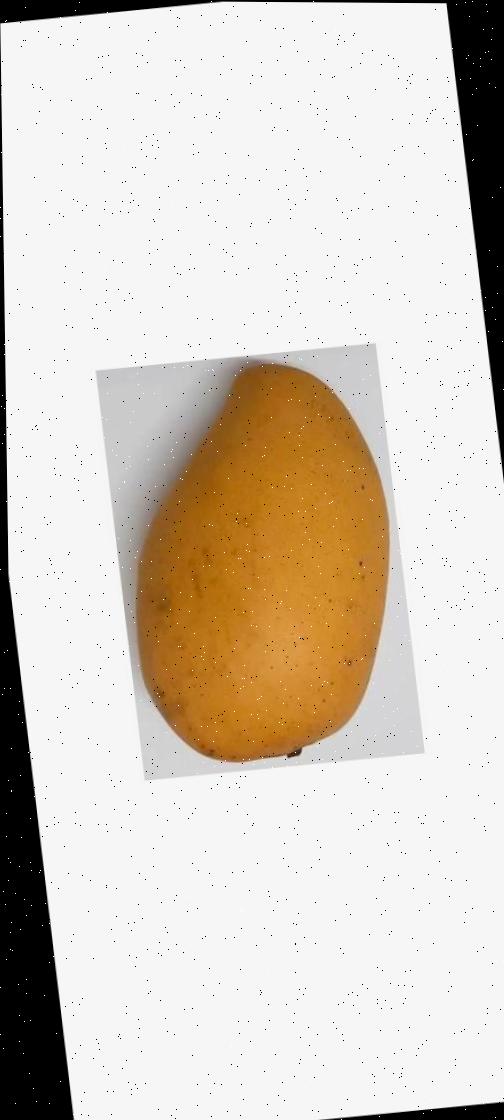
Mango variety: Katimon